Blantyre mining disaster

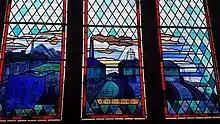
A memorial window at St Joseph's, Blantyre

On the morning of 22 October 1877 nothing was thought to be amiss. The officials seemed to think that the workings were in their normal state. At 04:40 four firemen inspected number 2 pit. At 05:30 the regular workmen started to descend. The firemen assured the workers all was well and ascended to sign reports and have breakfast. Having received these assurances the workforce went about their various tasks.